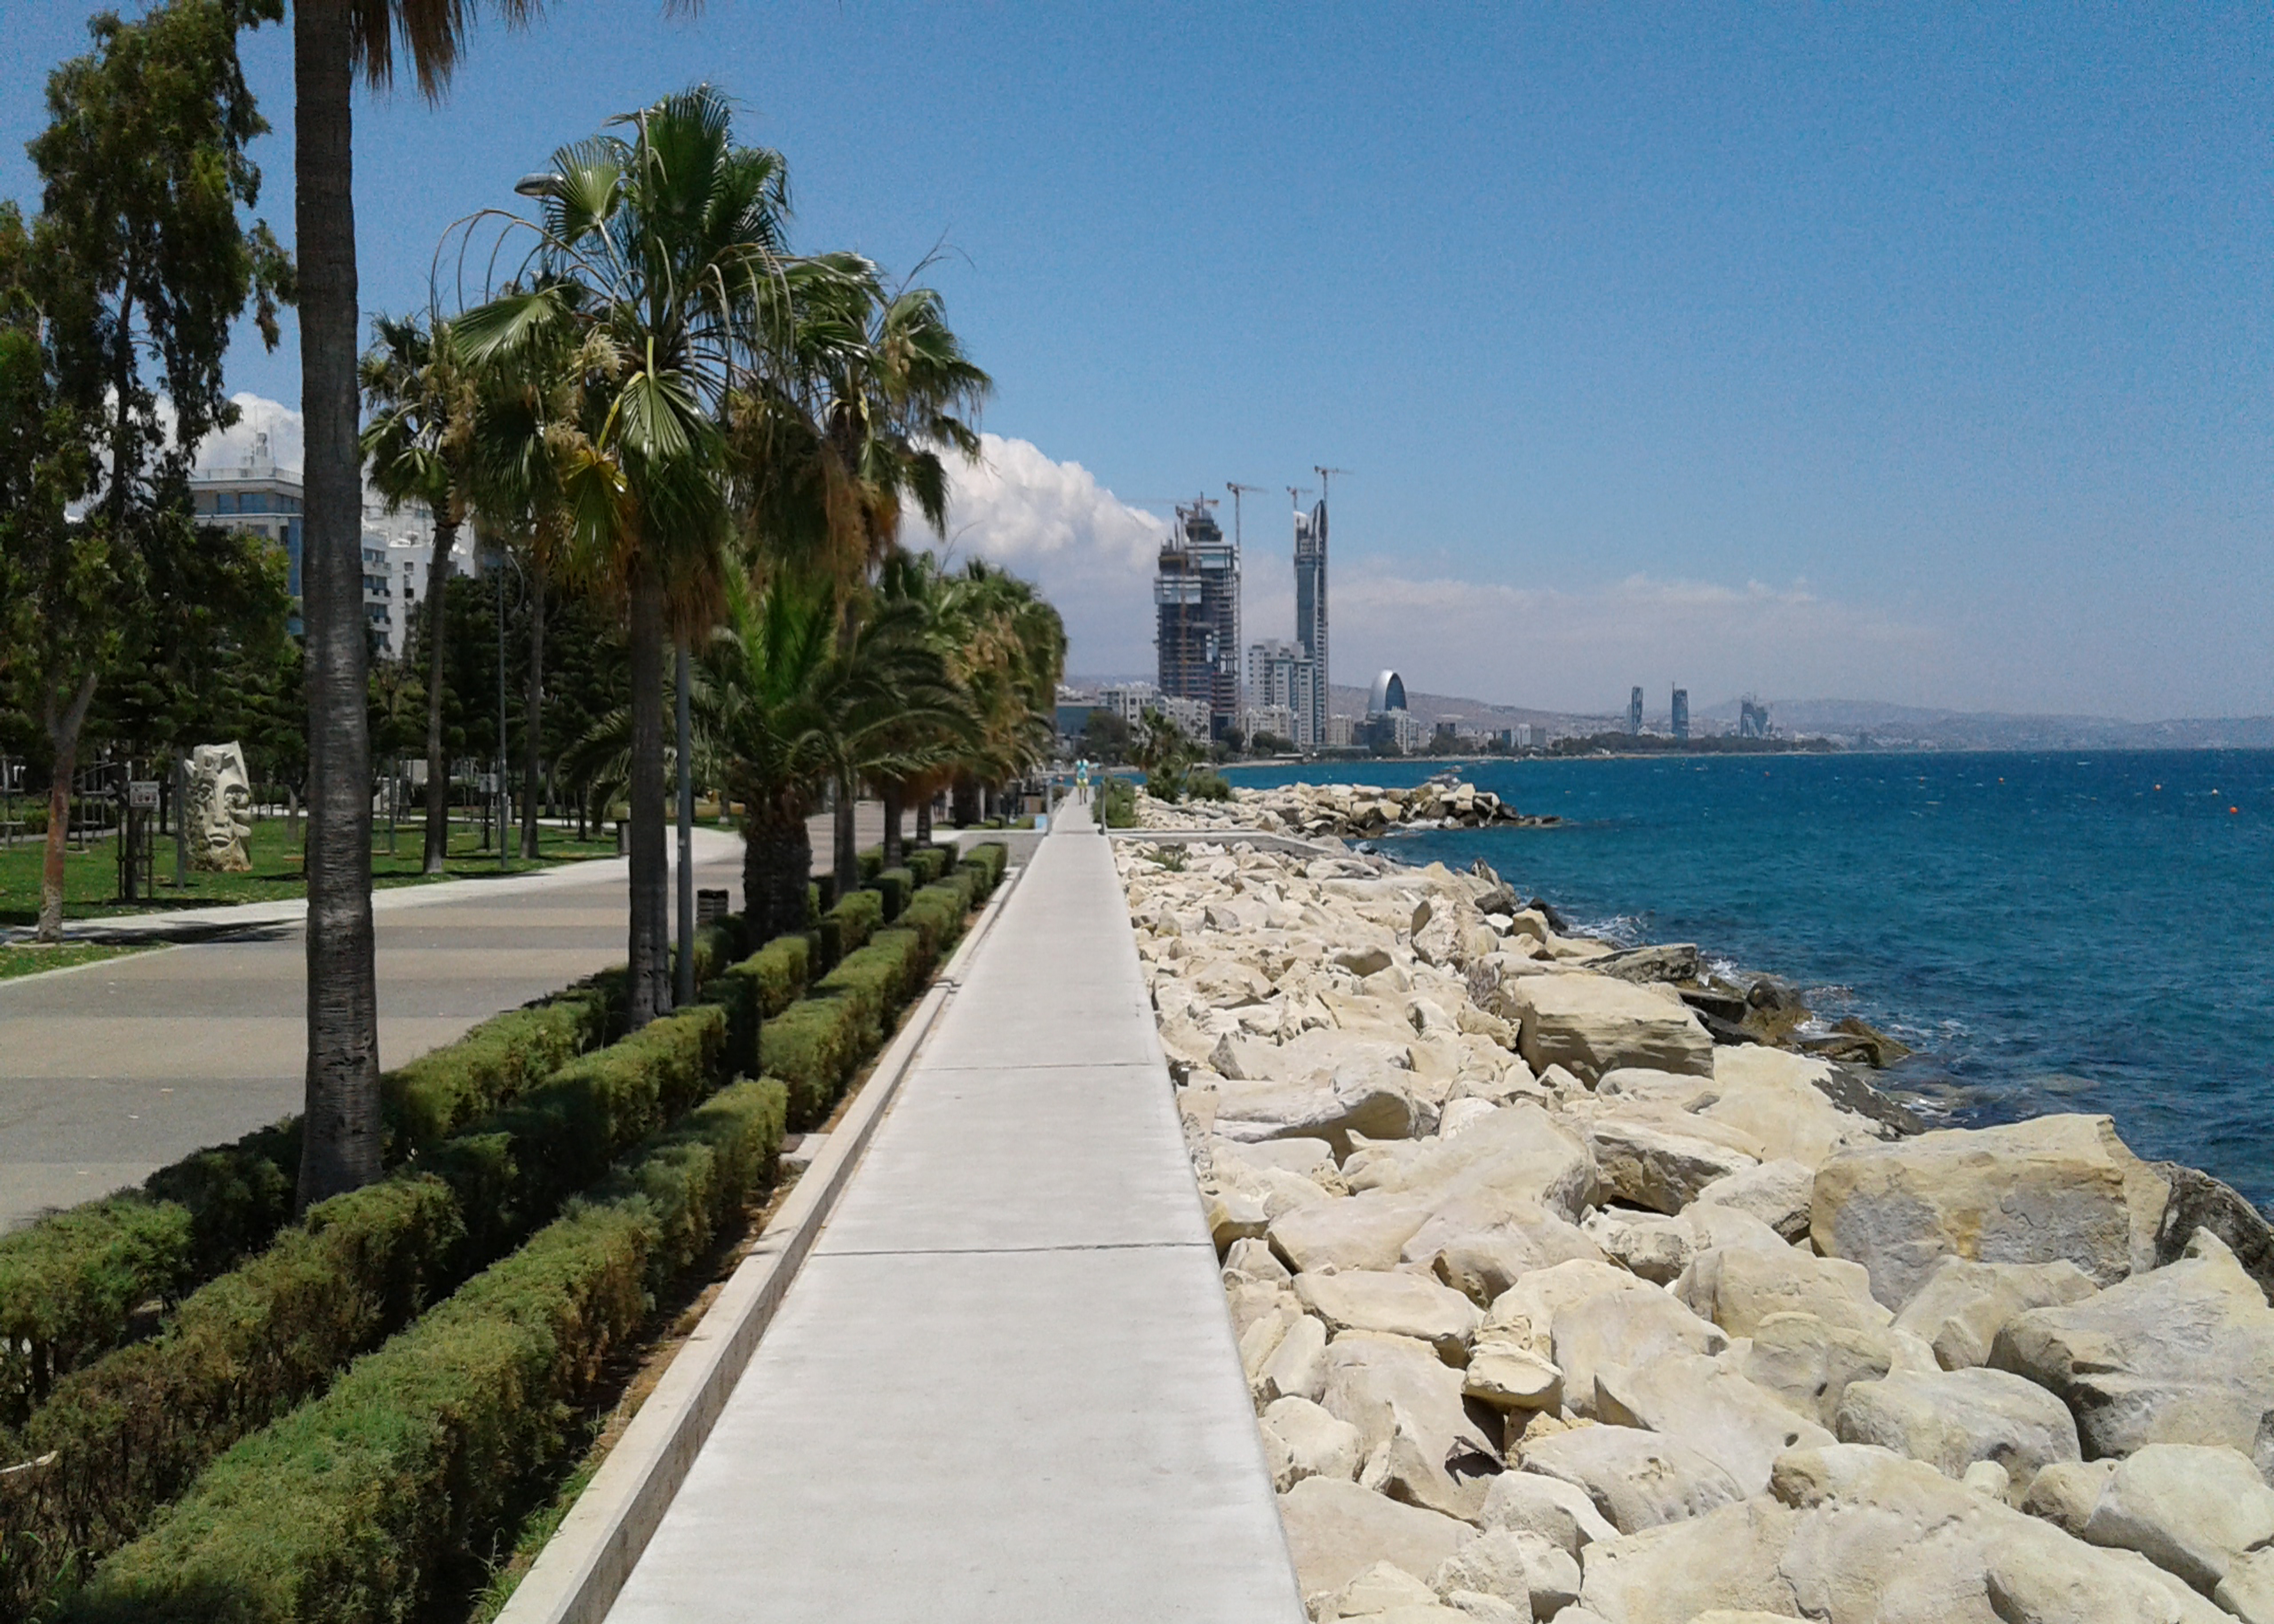
sky, sea, rocks, palm trees, within walking, plants, green, development, water, plant, cloud, tower, tree, coastal and oceanic landforms, arecales, building, landscape, city, horizon, urban design, palm tree, leisure, beach, road surface, shore, lake, sidewalk, coast, walkway, ocean, asphalt, boardwalk, road, tourism, bay, wind wave, rock, tropics, vacation, tower block, street, headland